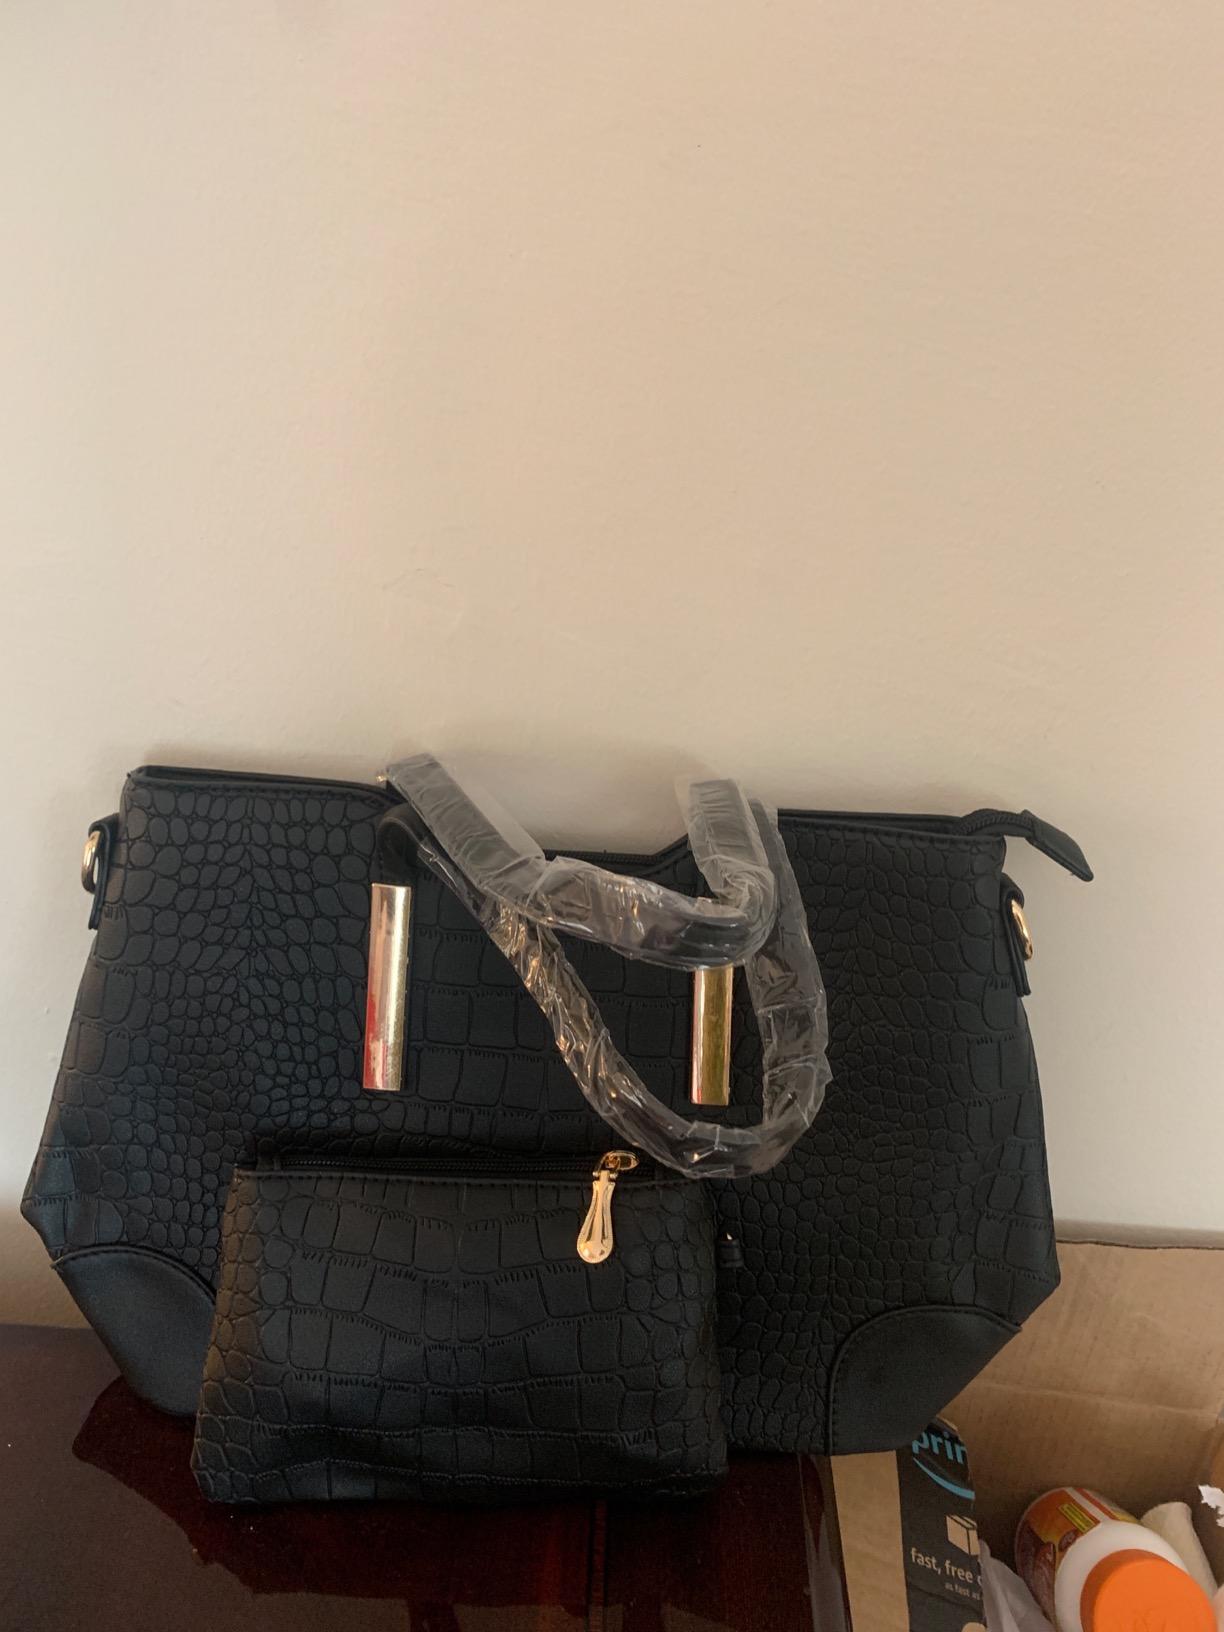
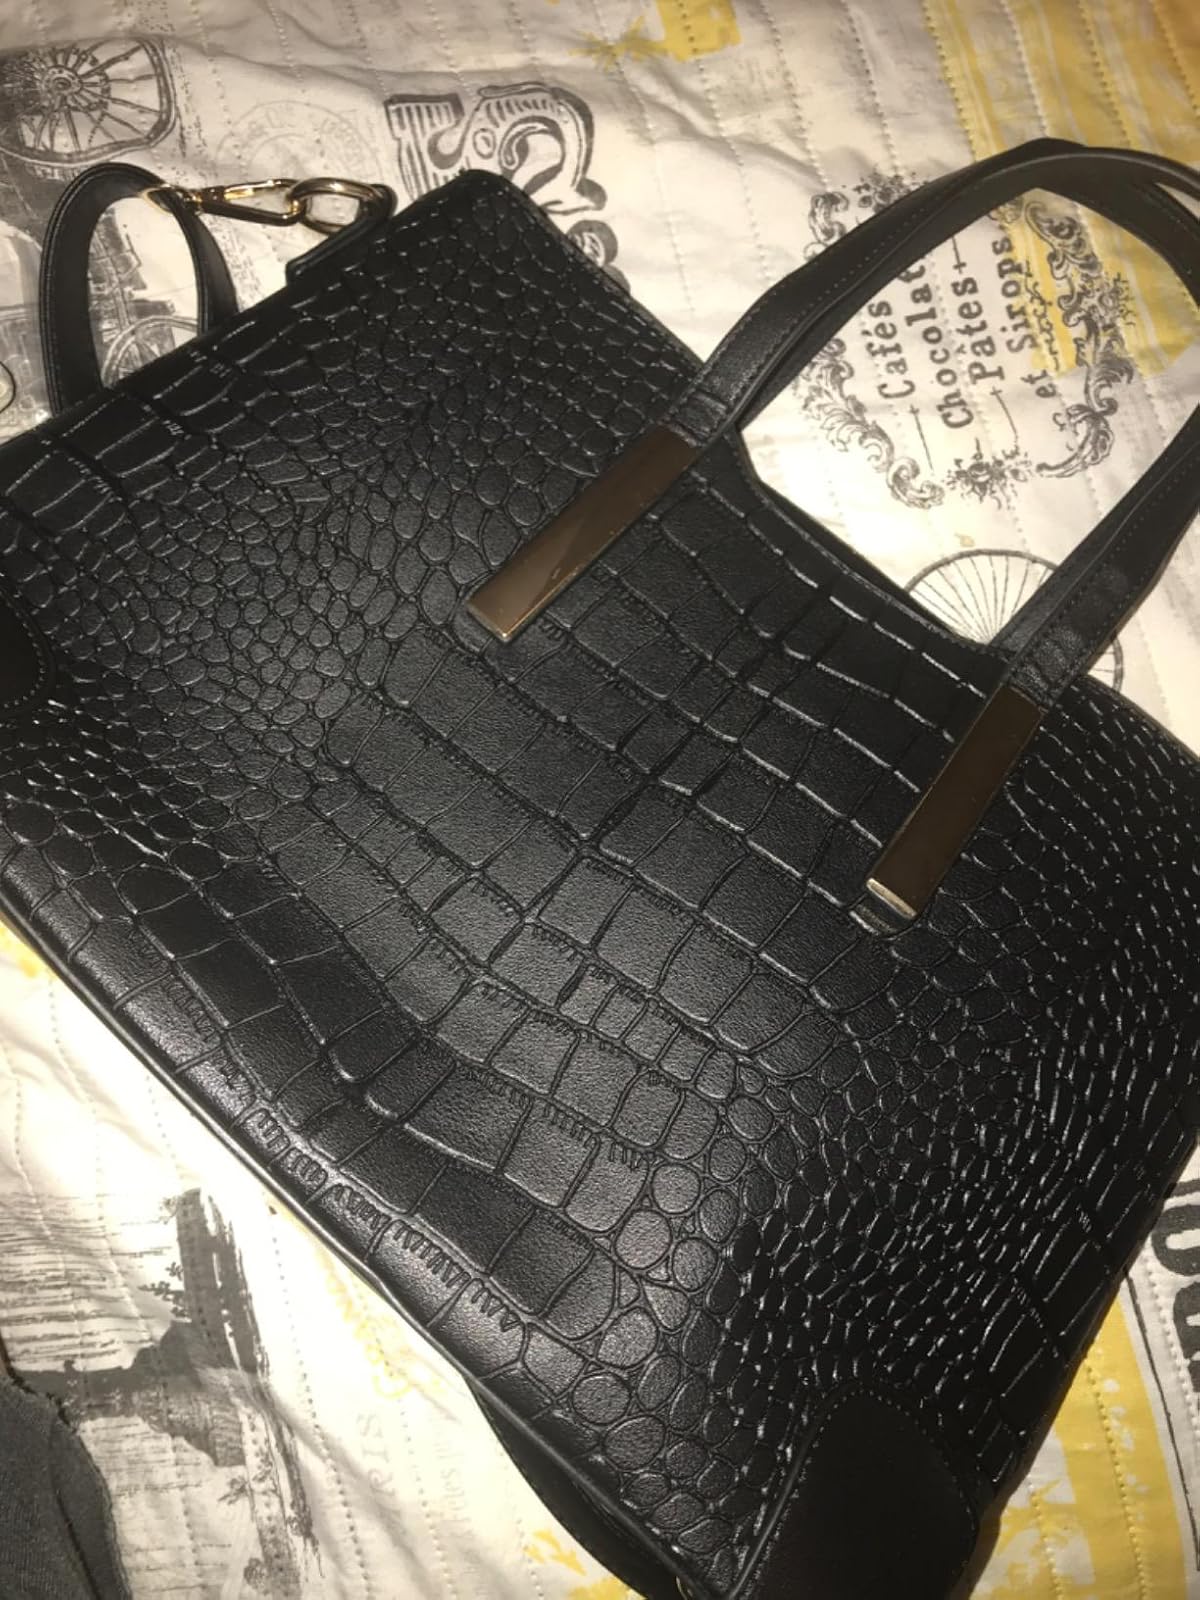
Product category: accessories_handbag
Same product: yes